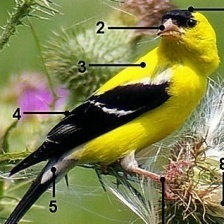
Species: AMERICAN GOLDFINCH
Scientific name: SPINUS TRISTIS
ImageNet parent category: goldfinch